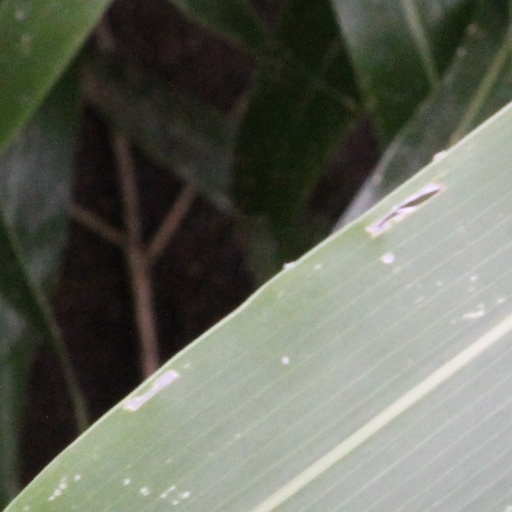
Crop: sorghum